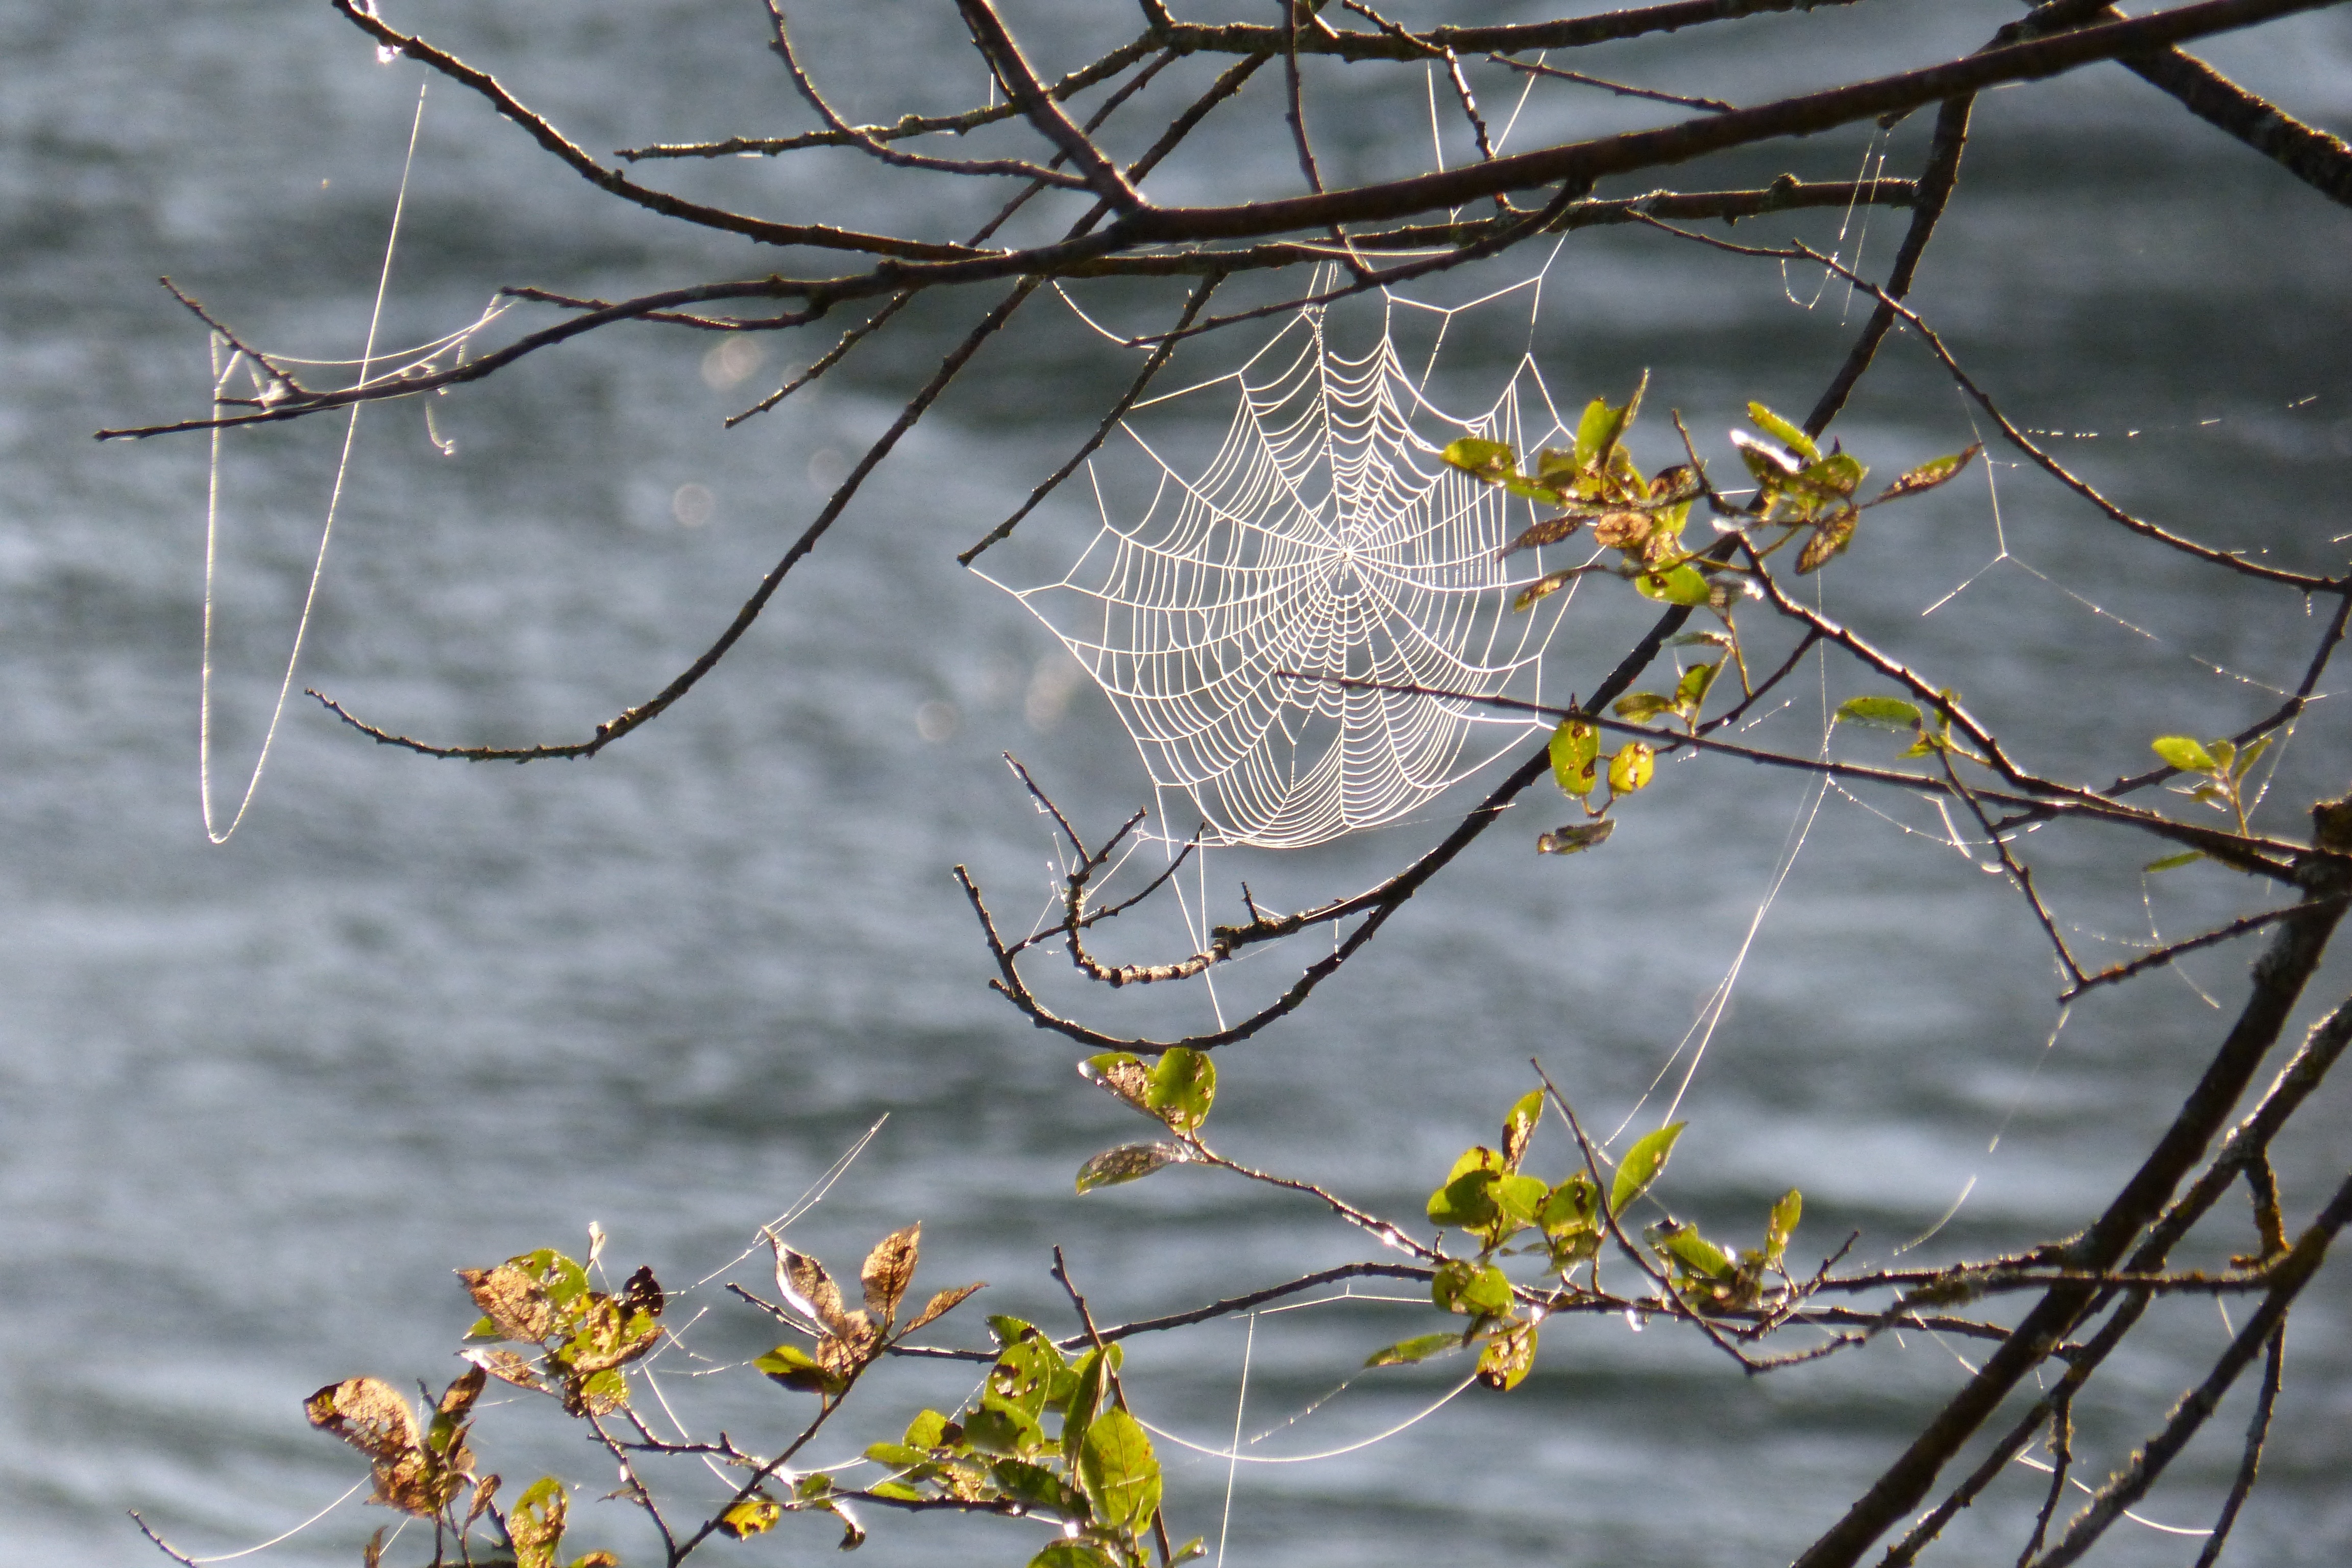
tree, nature, branch, blossom, winter, dew, plant, leaf, flower, spring, autumn, botany, flora, season, fauna, twig, cobweb, moist, tender, cobwebs, back light, macro photography, thorns spines and prickles